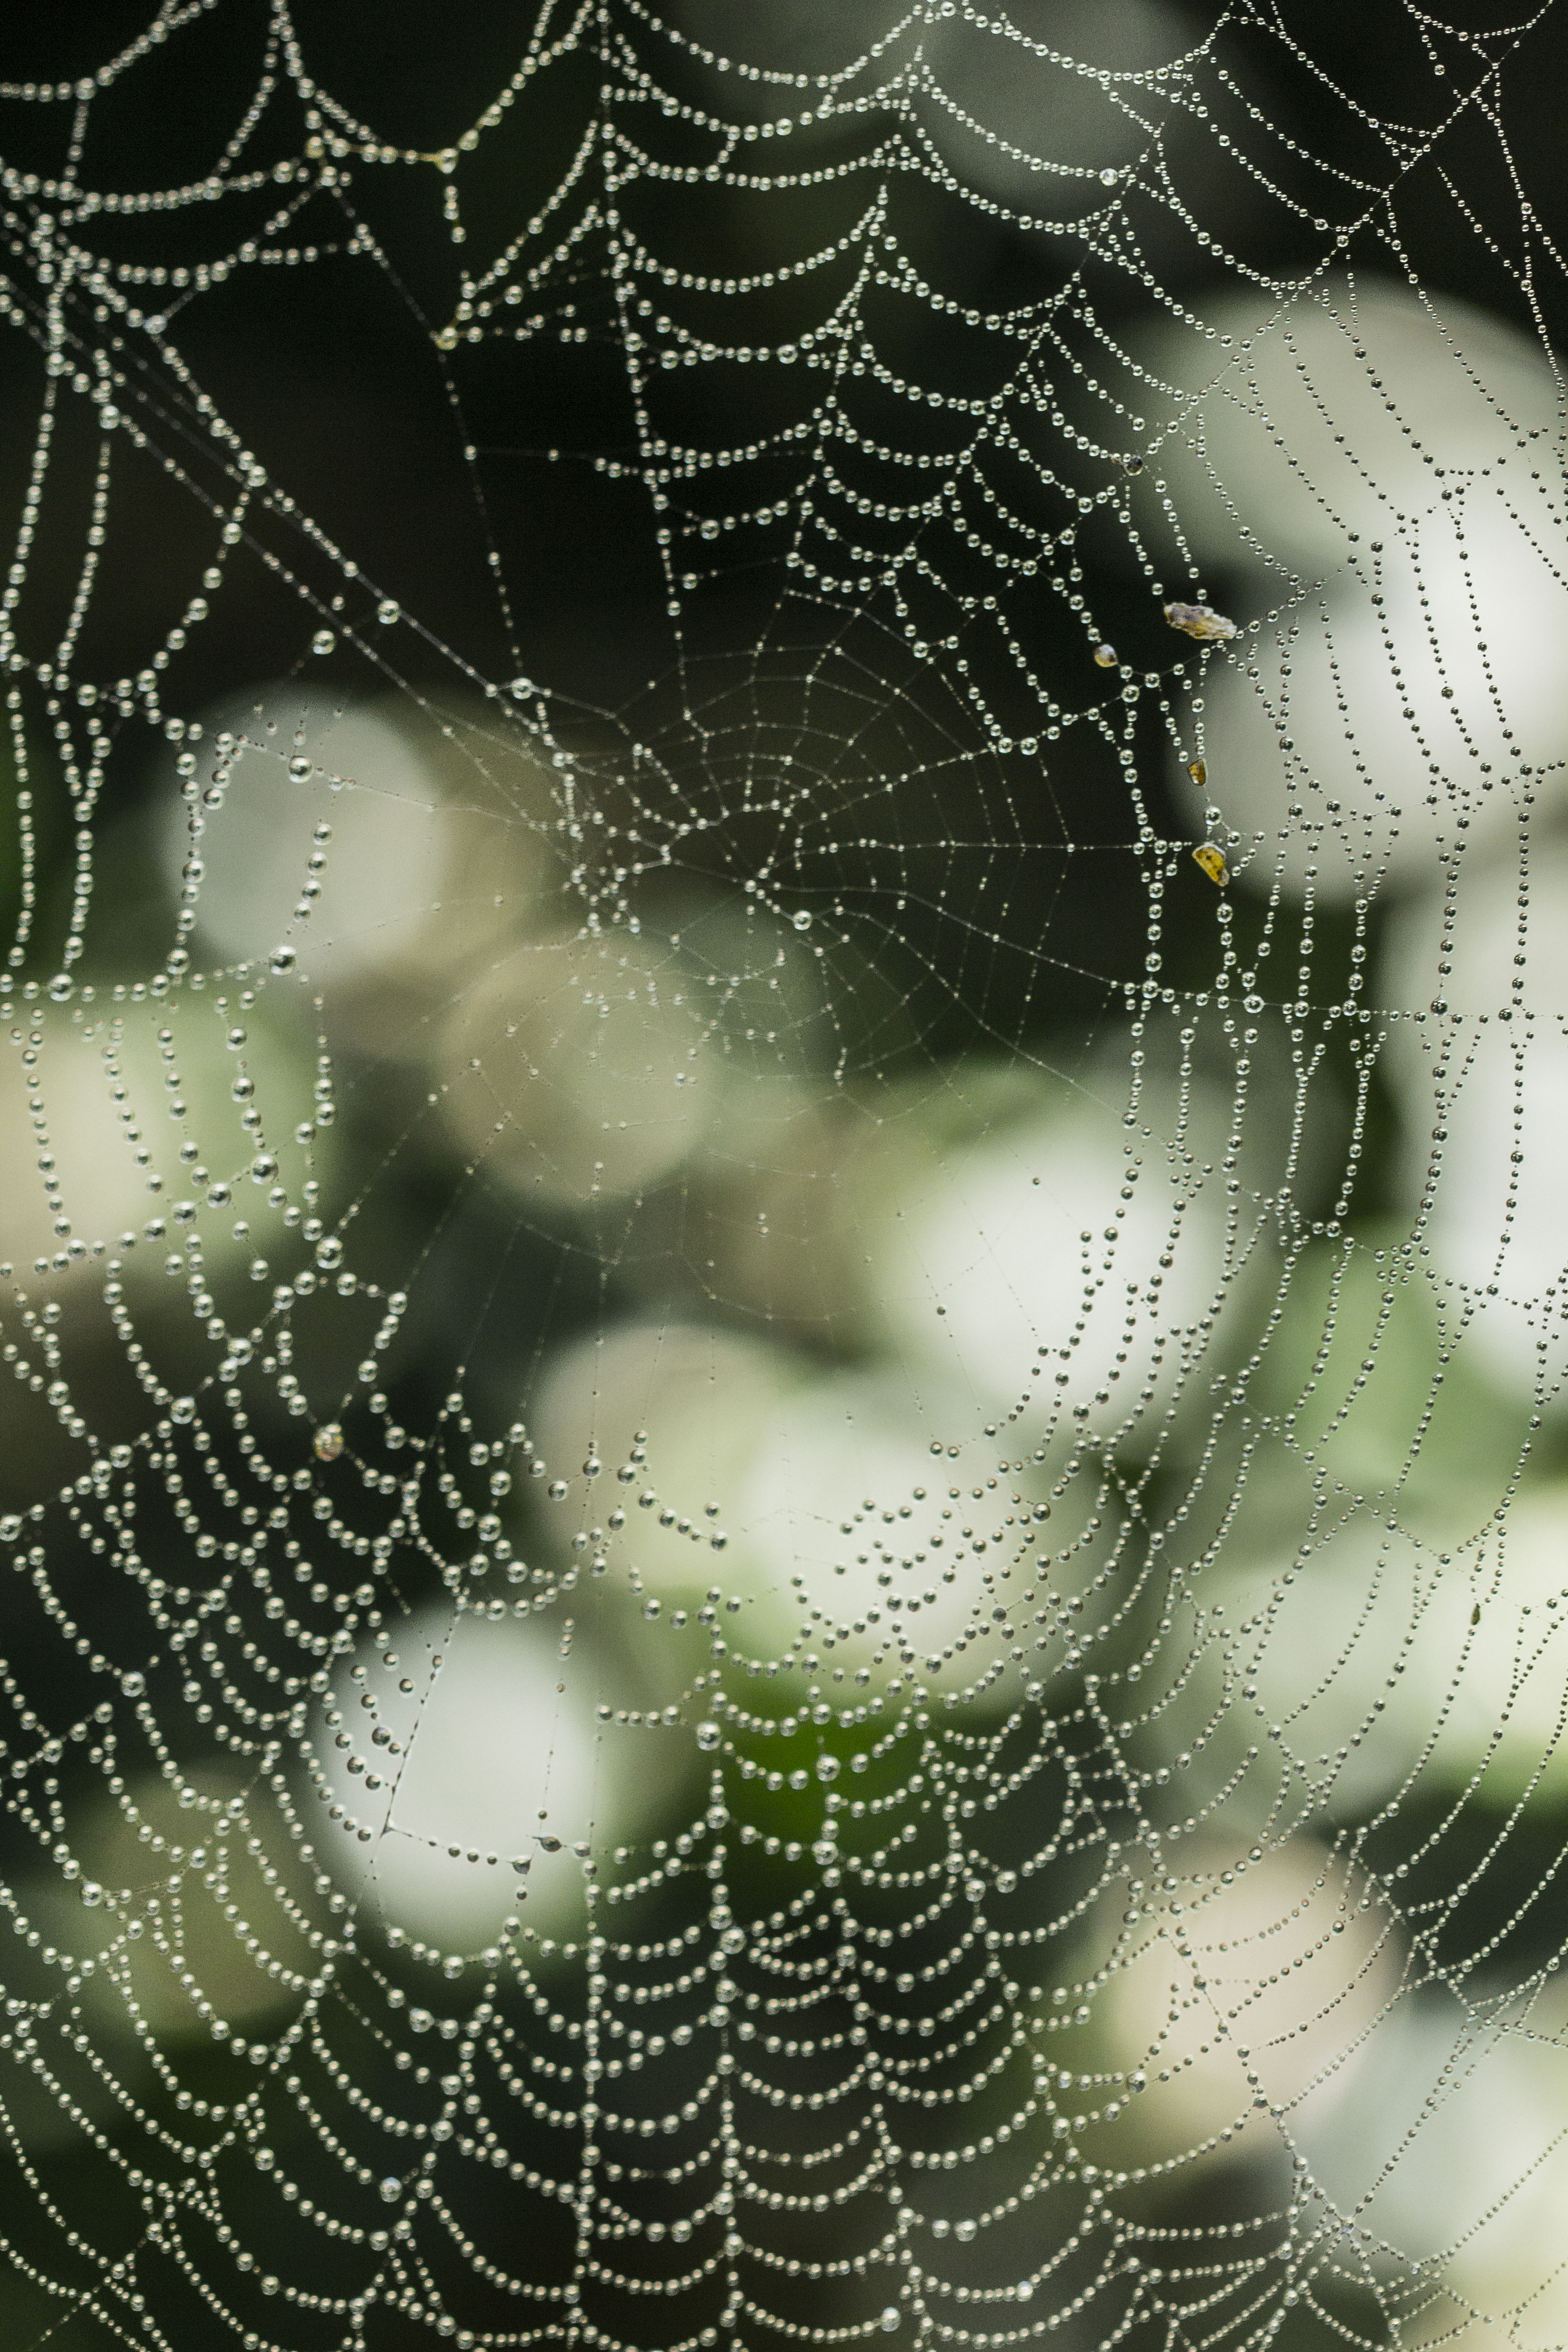
dew, green, biology, fauna, material, circle, invertebrate, spider web, close up, spider, symmetry, arachnid, moisture, macro photography, organism, arthropod, araneus, orb weaver spider